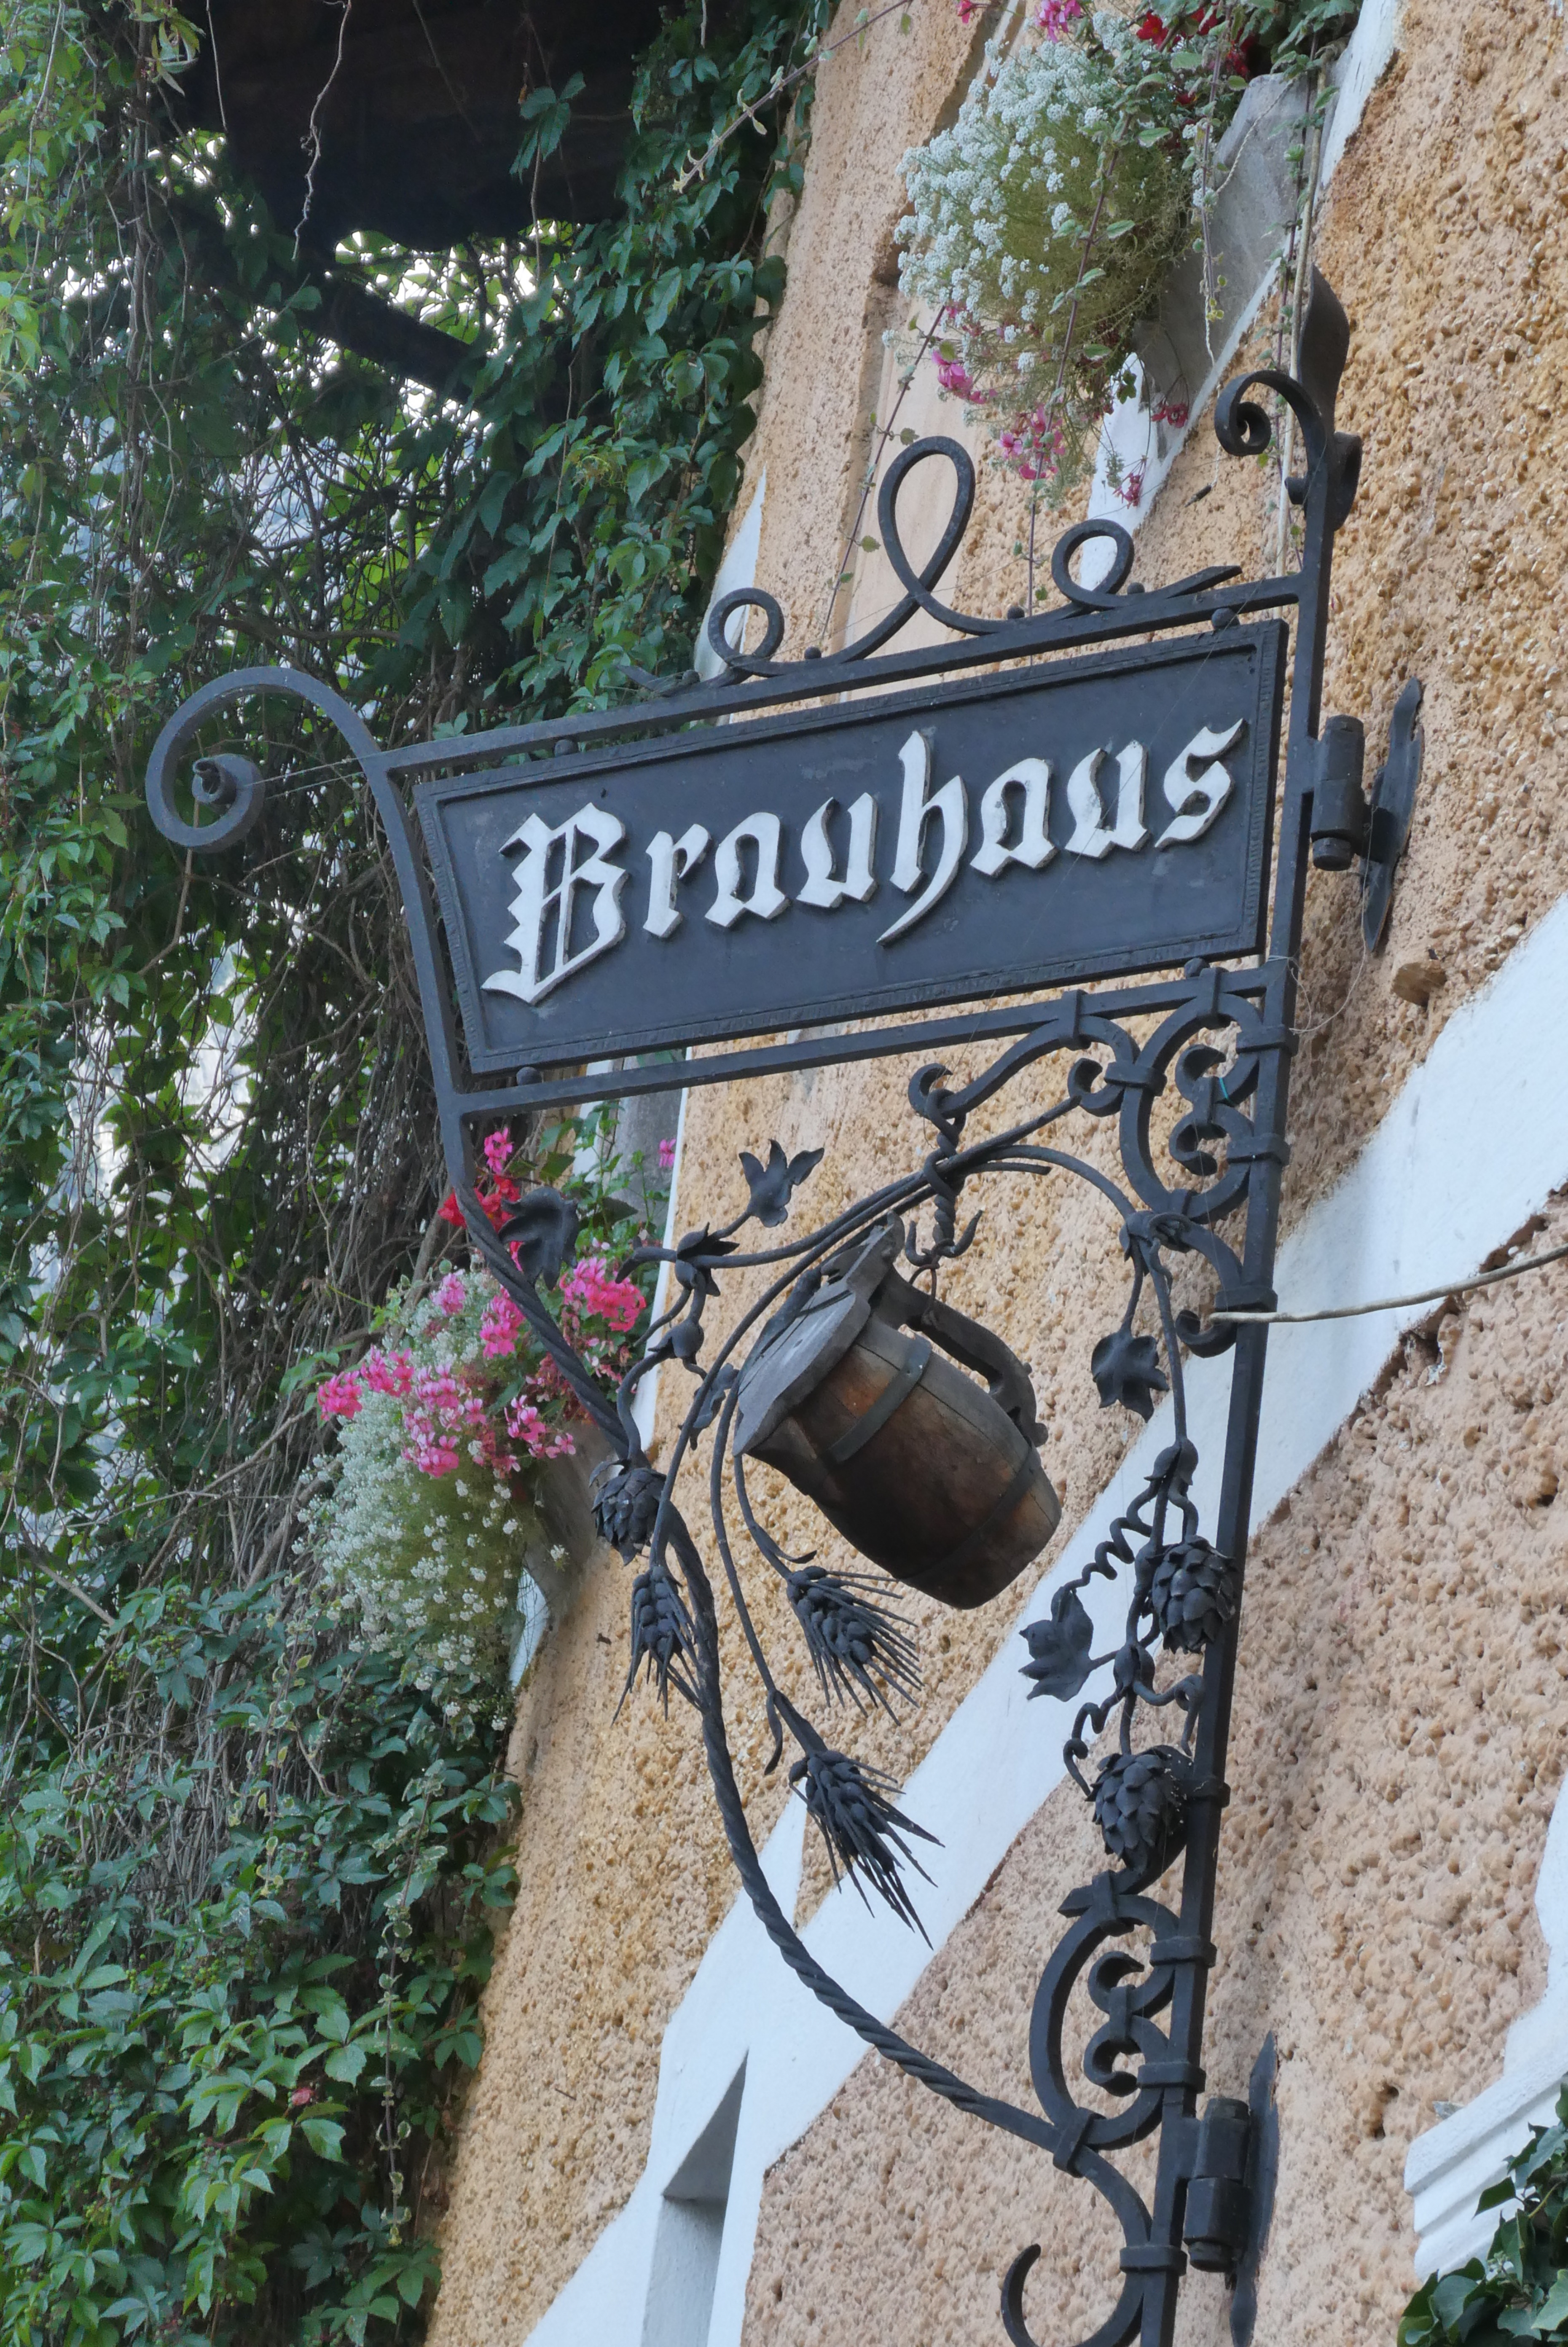
signboard, beer brewing, krumlov, czech republic, holidays, tourism, tree, iron, signage, sign